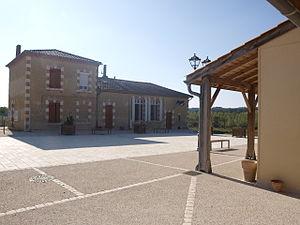
Photo de la mairie de Blanquefort